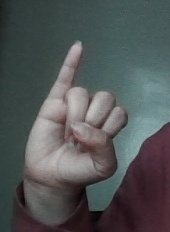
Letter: meem